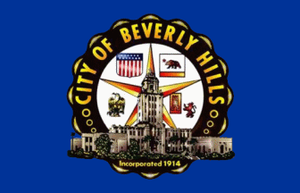
Beverly Hills est une ville du comté de Los Angeles, dans l'État de Californie, aux États-Unis. Elle forme, avec les quartiers de Bel Air et Holmby Hills, le « triangle d'or » du comté de Los Angeles, dont elle constitue une enclave. Capitale hollywoodienne, Beverly Hills est surtout connue pour être la résidence de nombreux professionnels et vedettes du cinéma depuis le début des années 1920.